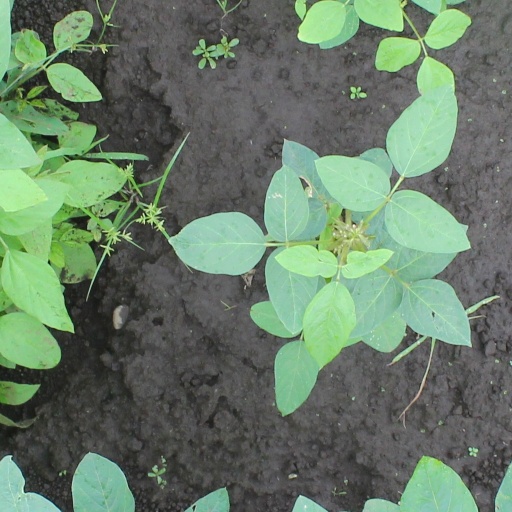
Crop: soybean